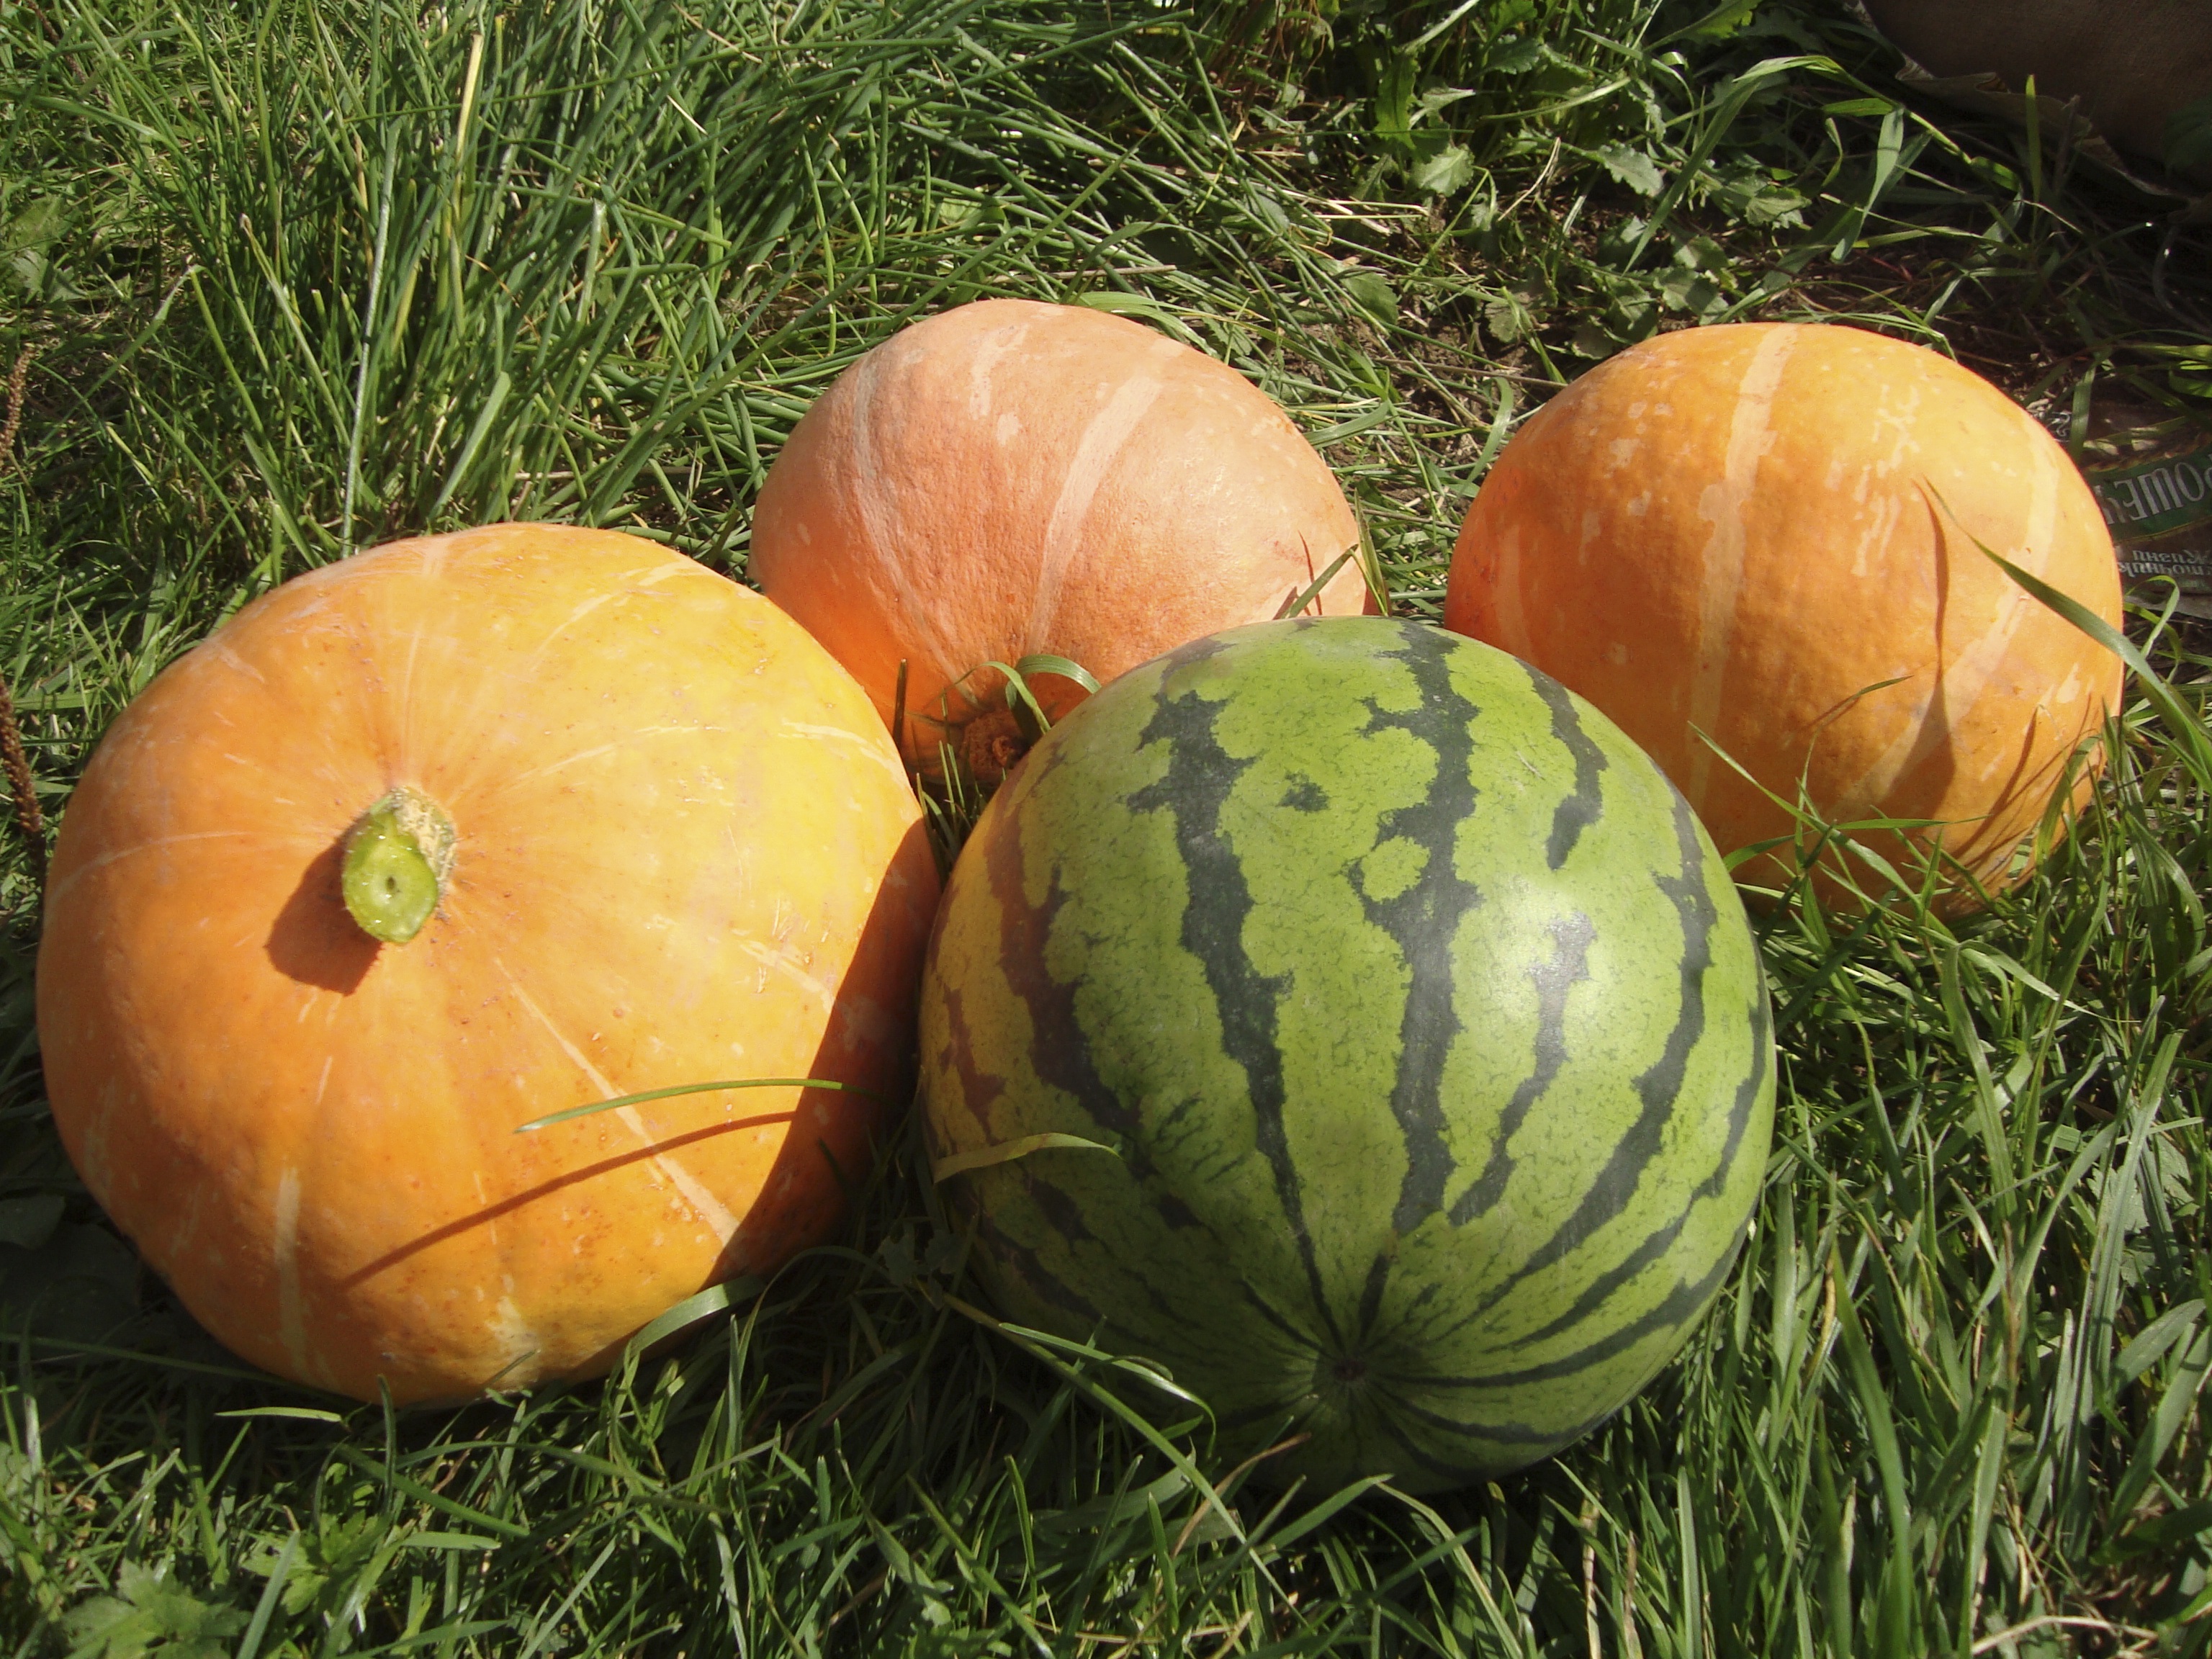
plant, food, harvest, produce, vegetable, autumn, pumpkin, watermelon, gourd, nutrition, calabaza, carving, cucurbita, flowering plant, winter squash, land plant, cucumber gourd and melon family